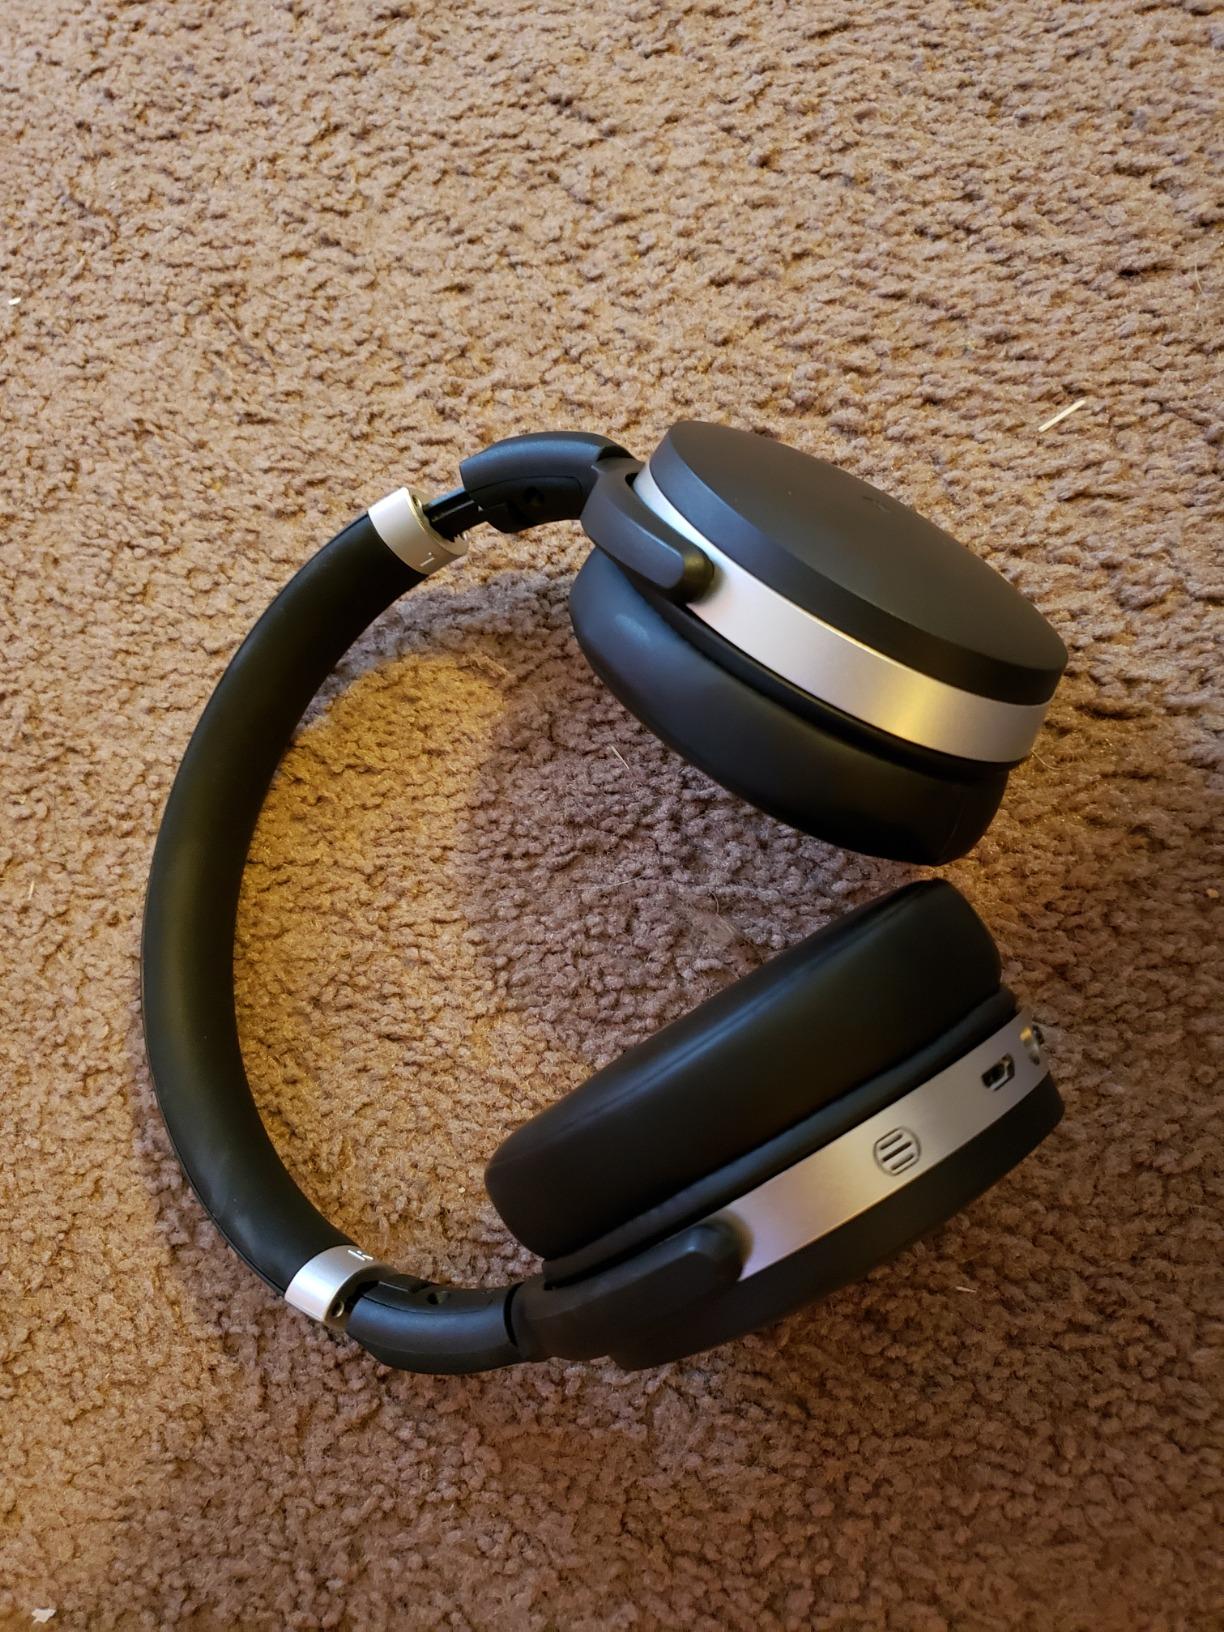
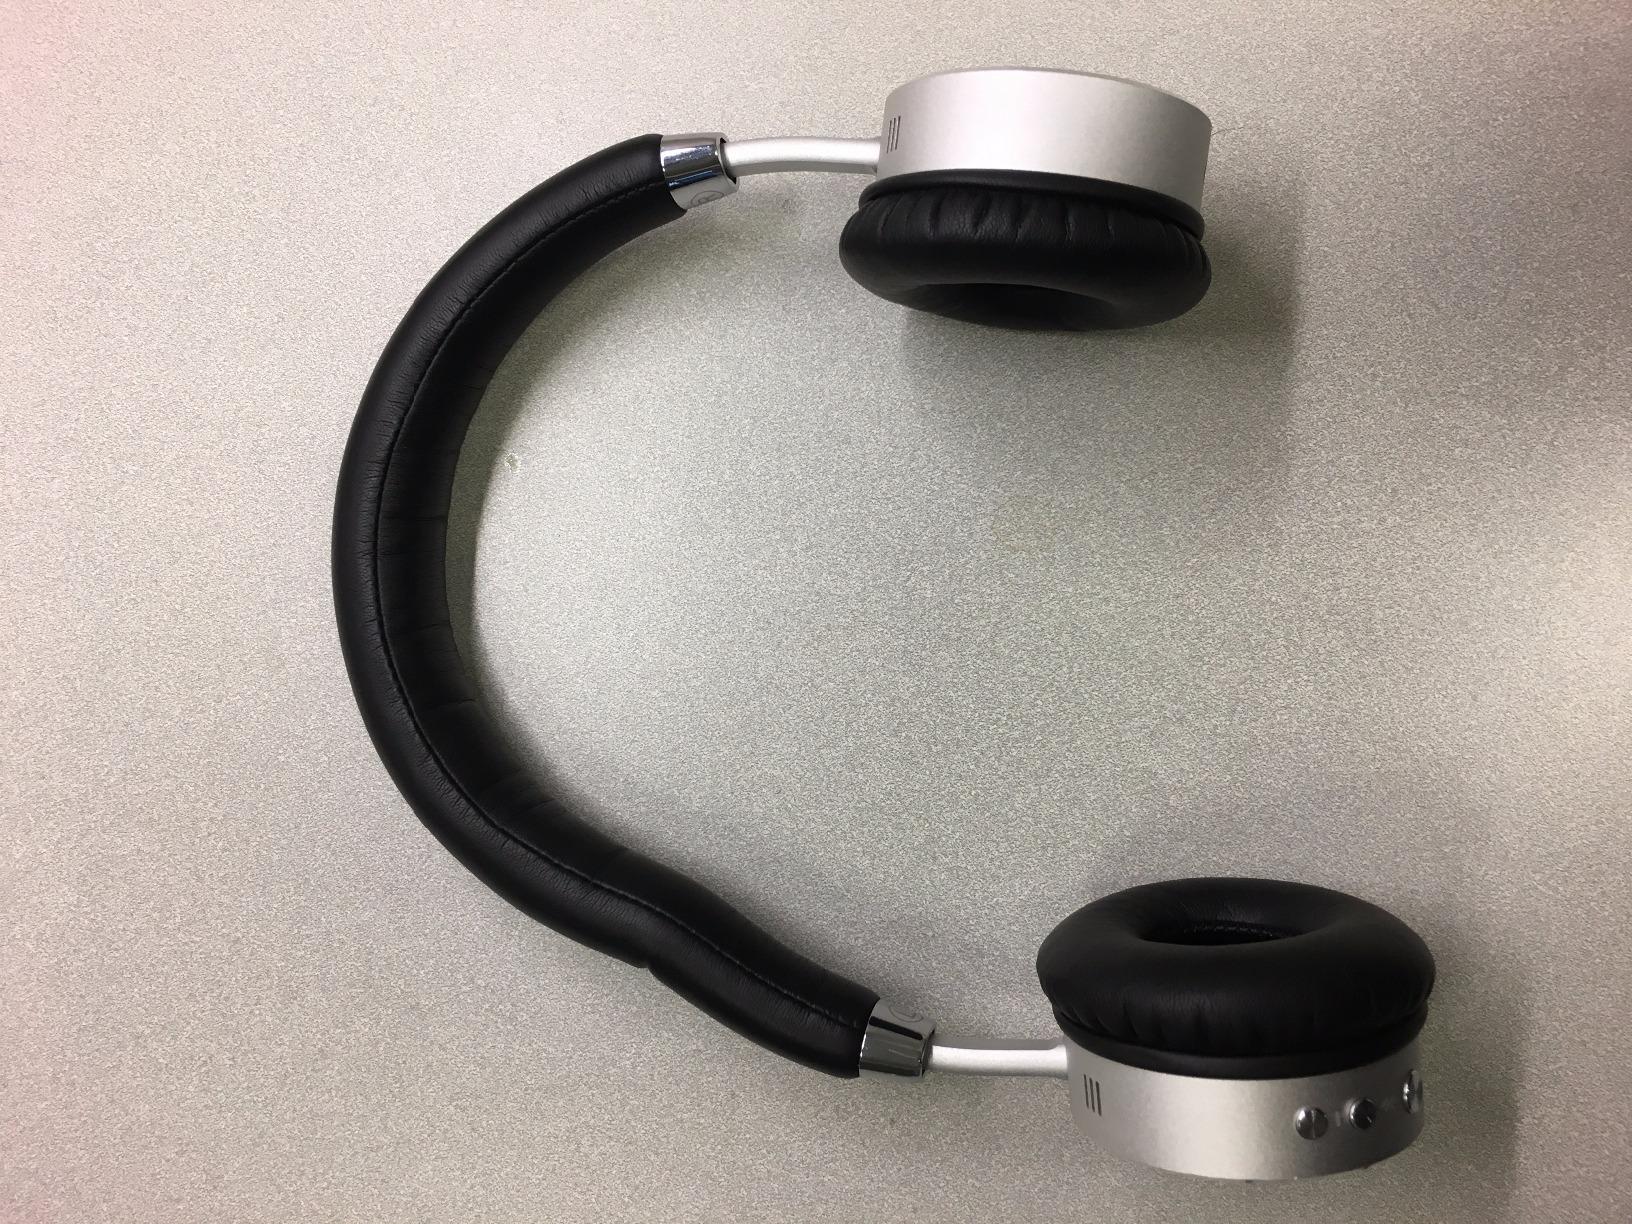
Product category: headphones
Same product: no